Hilda Dokubo

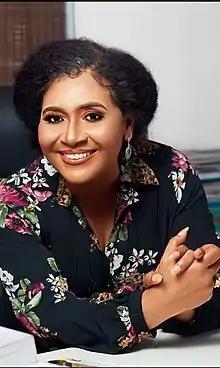
Dokubo at a product bid photoshoot in Lagos

Hilda Dokubo is a Nigerian award-winning film actress, author, social justice advocate, and politician who once served as special adviser on youth affairs to Peter Odili, a former Governor of Rivers State. She is currently the Chairman of Labour Party in Rivers State.